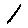
Label: 1